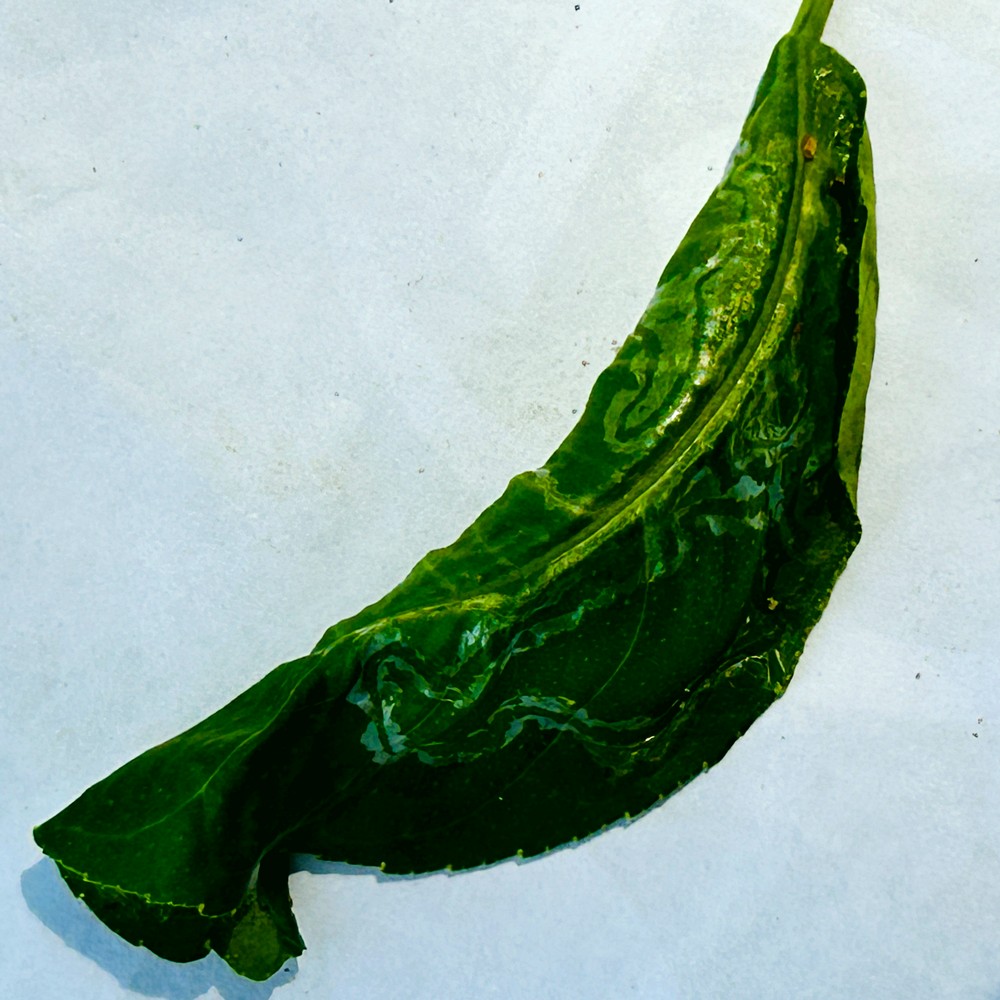
Label: Curl Virus